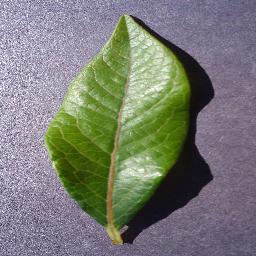
Label: Blueberry___healthy